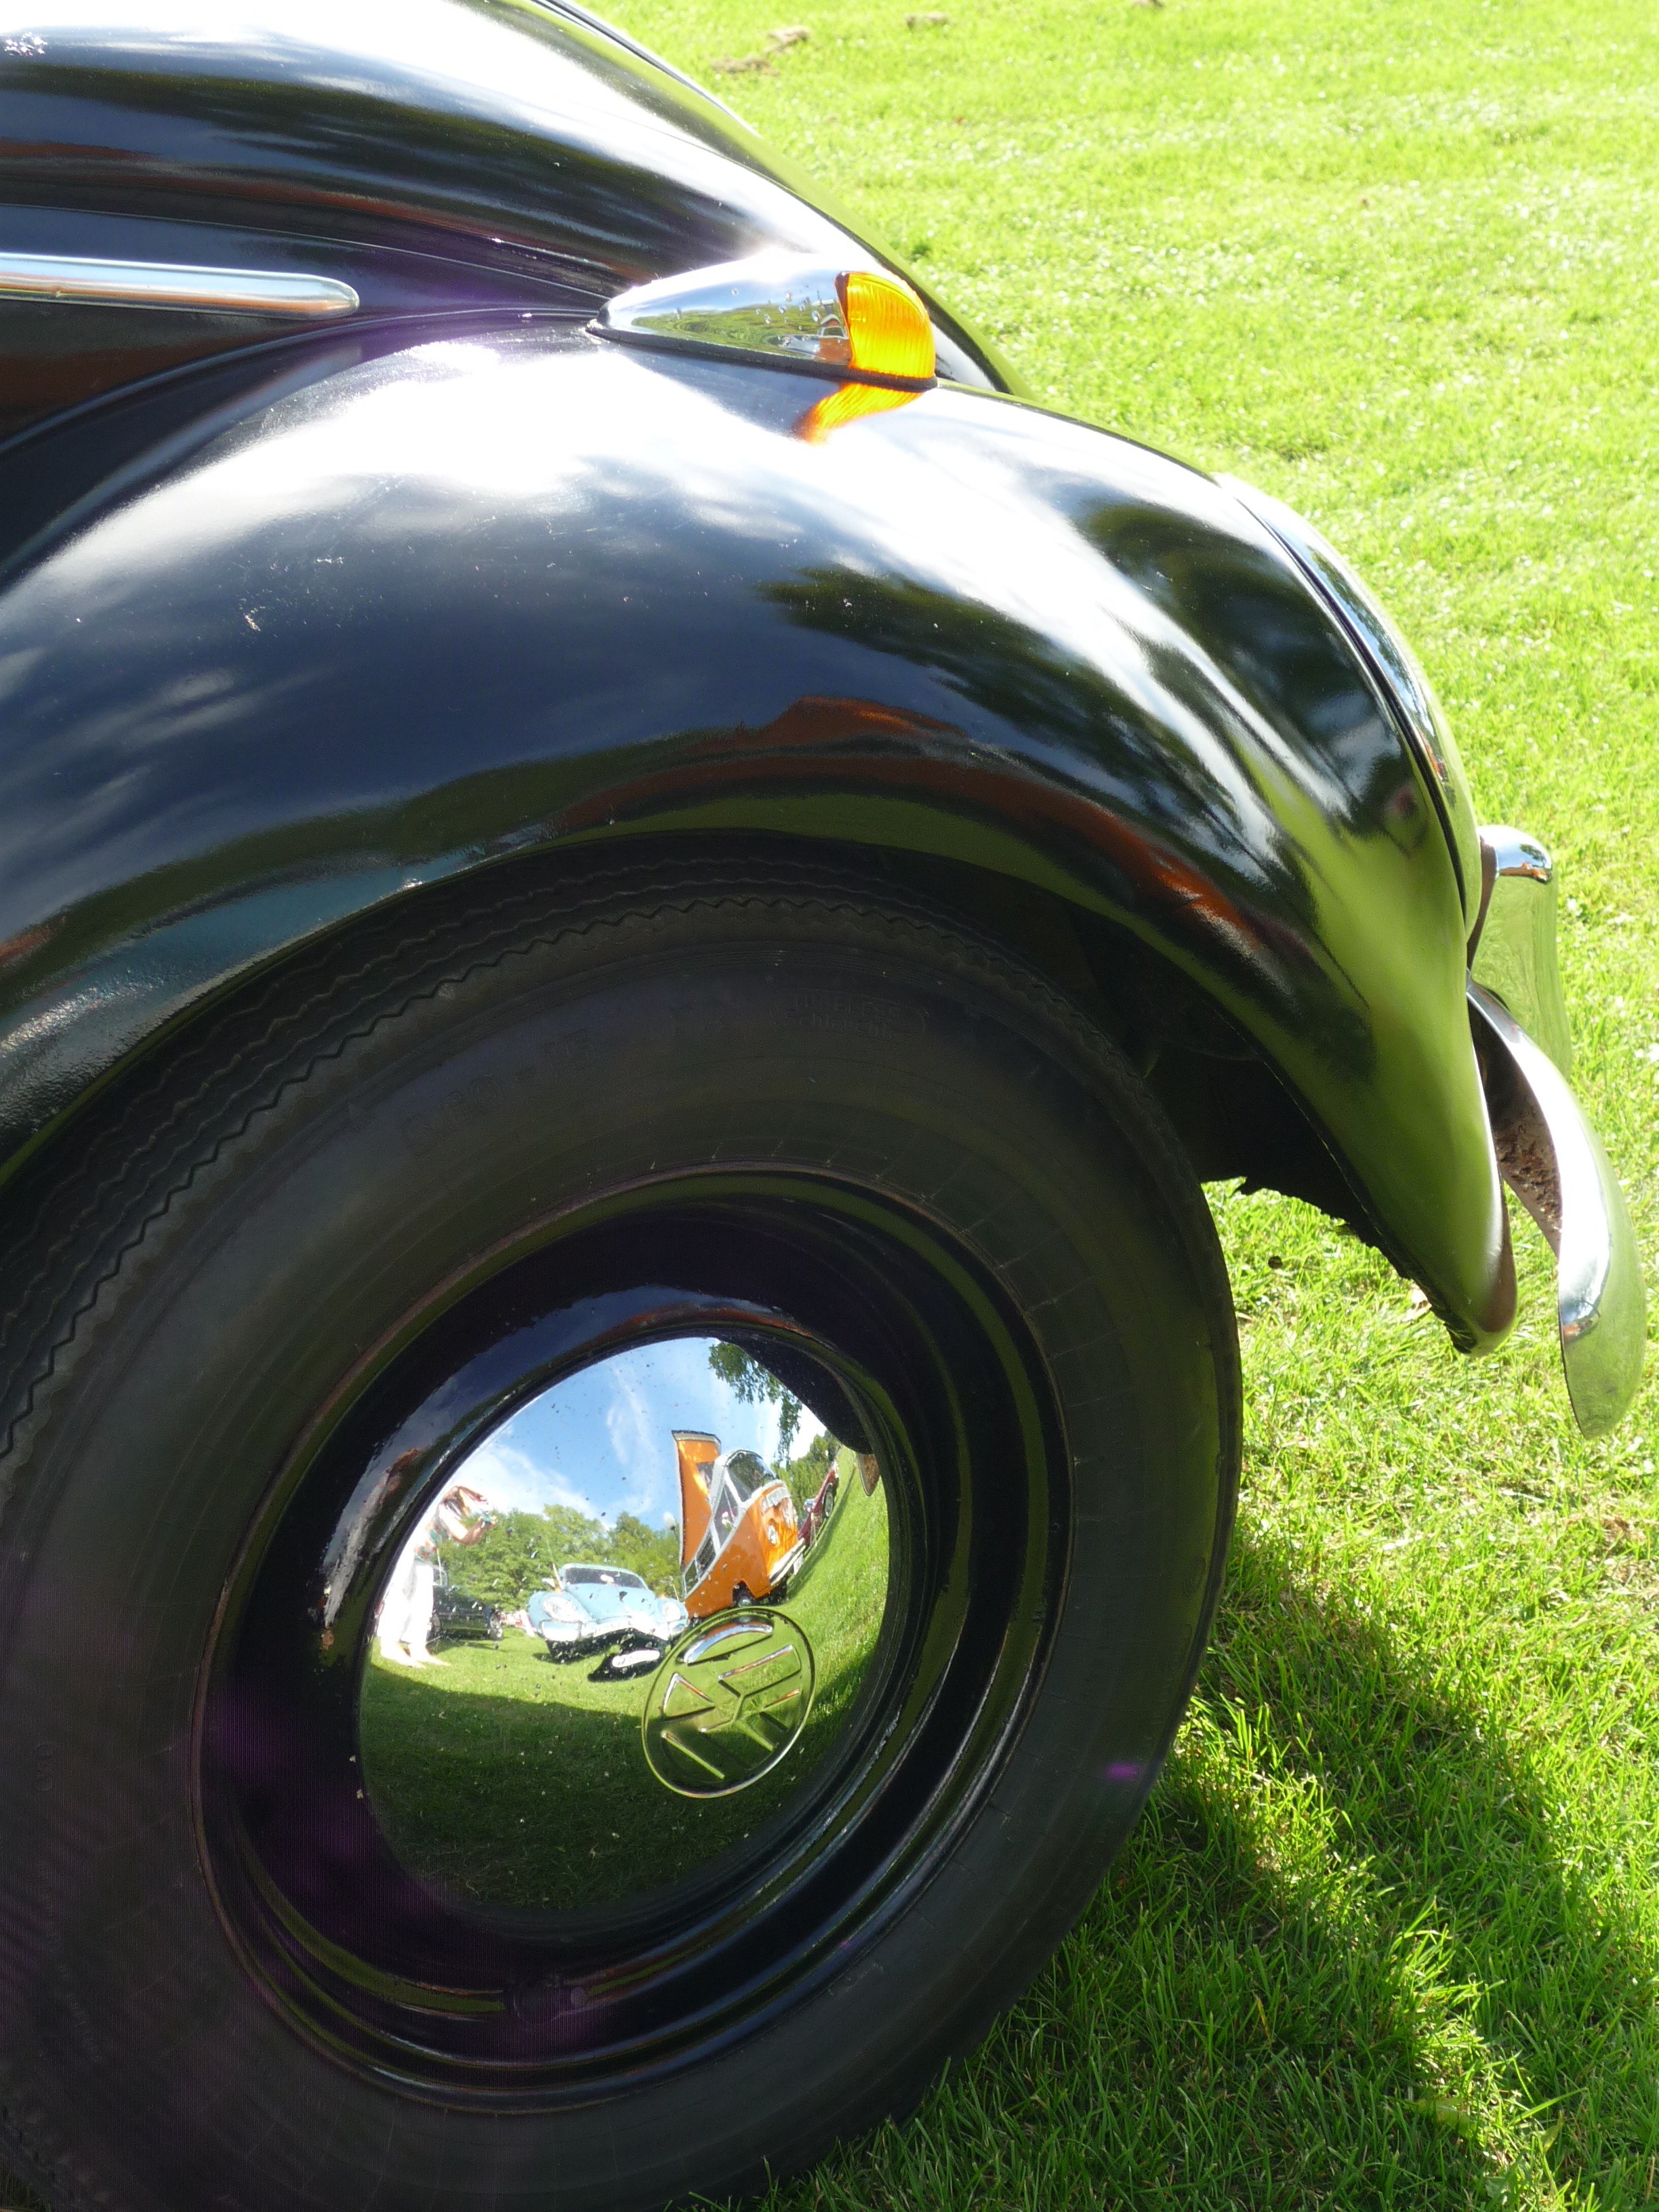
grass, car, wheel, reflection, vehicle, auto, black, tire, sports car, bumper, vw beetle, reflect, chrome, rim, chrome plated, mature, blinker, hub cap, volkswagen beetle, wolkswagen, automobile make, automotive exterior, automotive design, automotive tire, subcompact car, pretzel beetle